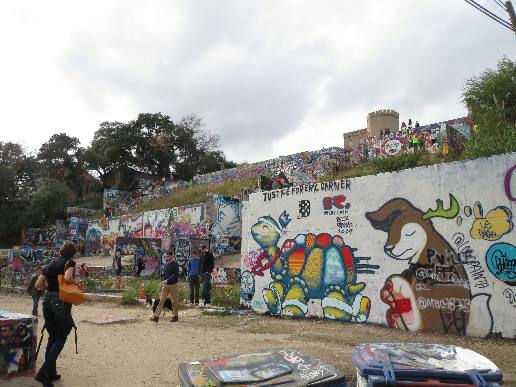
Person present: Yes